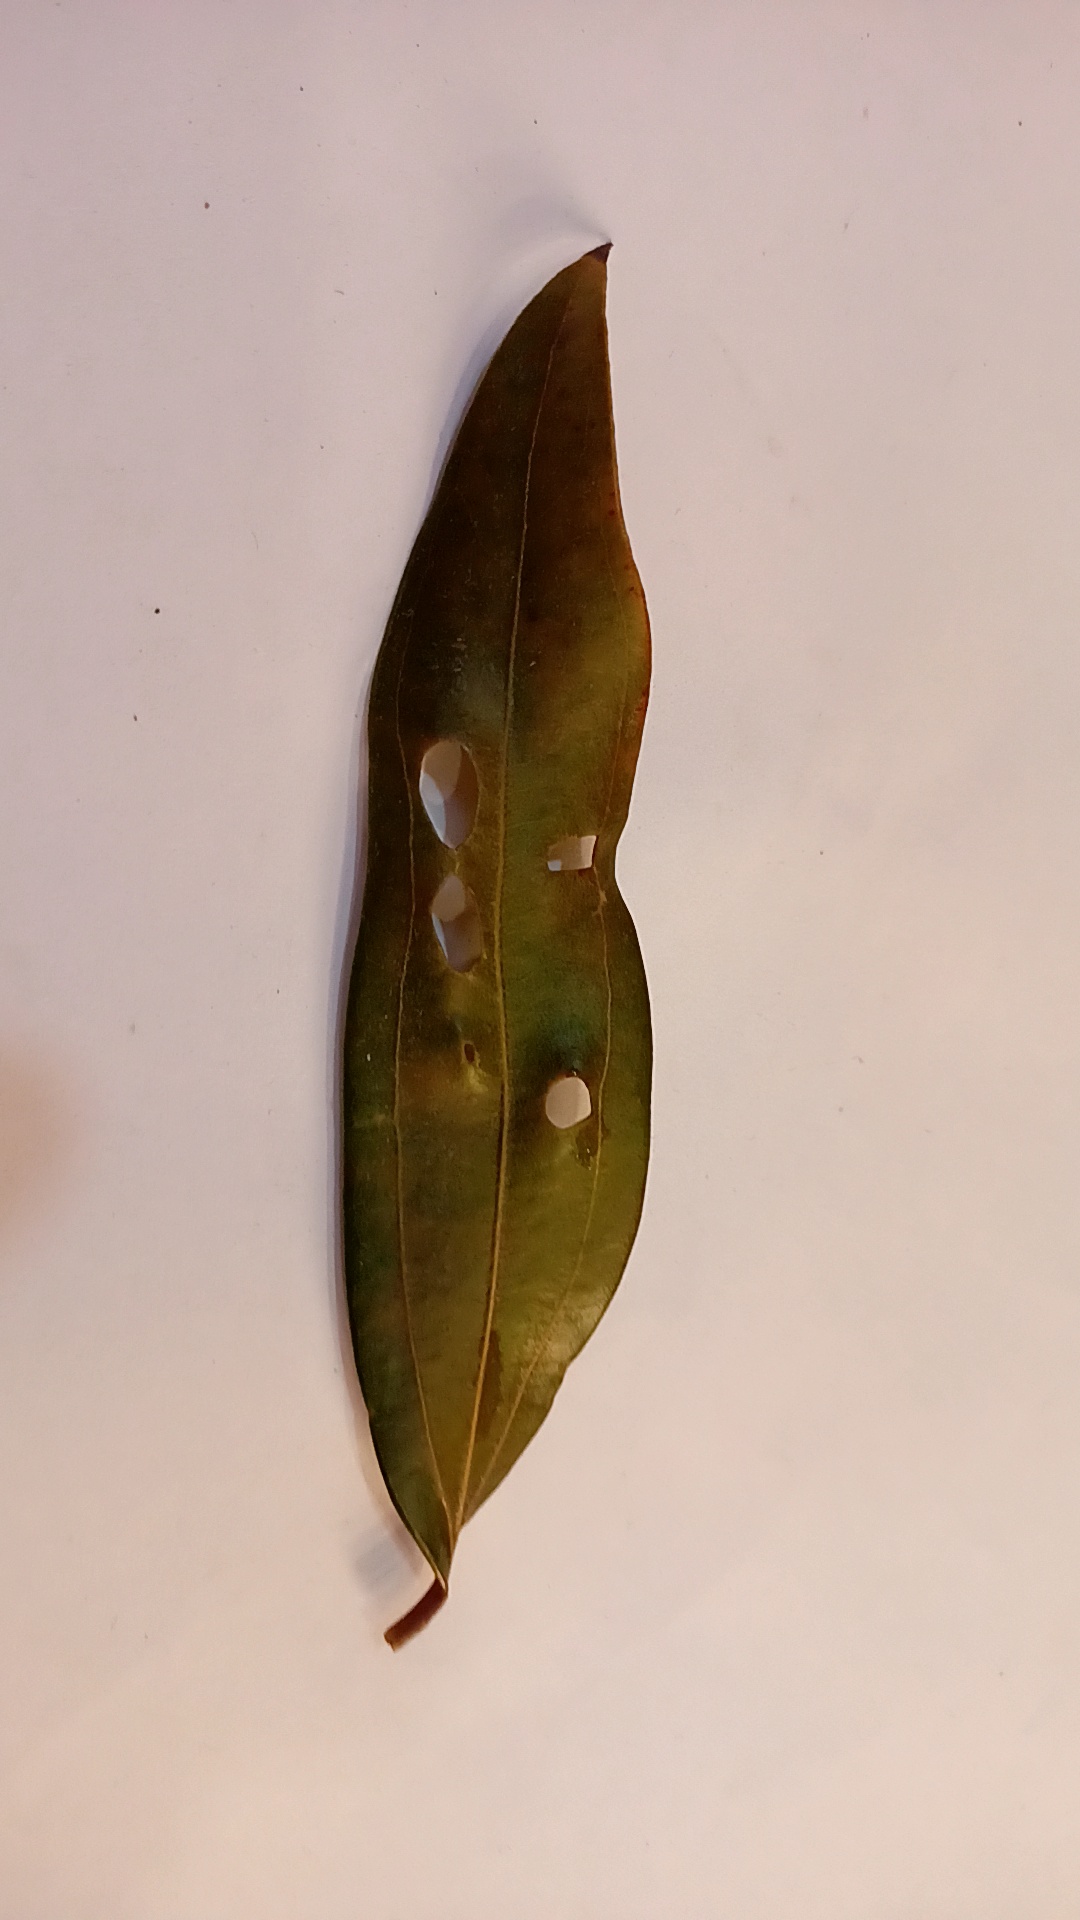
Label: Disease